American literature

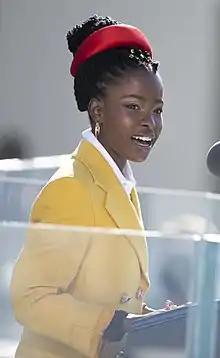
Amanda S. C. Gorman became the first National Youth Poet Laureate.

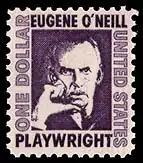
U.S. postage stamp of Eugene O'Neill issued in 1967.

Puritan poetry was highly religious, and one of the earliest books of poetry published was the "Bay Psalm Book" (1640), a set of translations of the biblical Psalms; however, the translators' intention was not to create literature, but to create hymns that could be used in worship. Among lyric poets, the most important figures are Anne Bradstreet, who wrote personal poems about her family and homelife; the pastor Edward Taylor, whose poems the "Preparatory Meditations" were written to help him prepare for leading worship; and Michael Wigglesworth, whose best-selling poem, "The Day of Doom" (1660), describes the time of judgment. It was published in the same year that anti-Puritan Charles II was restored to the British throne. He followed it two years later with "God's Controversy With New England". Nicholas Noyes was also known for his doggerel verse.